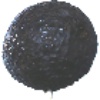
Label: Avocado ripe 1